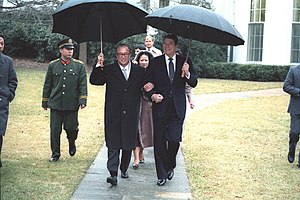
Politbureauet for det kinesiske kommunistparti / Medlemmer af det 13. politbureau (1987-1992)
Zhao Ziyang, 1984
Politbureauet for det kinesiske kommunistparti, indtil 1927 kaldt Centralbureauet, er en gruppe på 19 til 25 personer som fører tilsyn med Det kinesiske kommunistparti. Til forskel fra politbureauer i andre kommunistpartier er den politiske magt i politbureauet centraliseret i Politbureauets stående komité. Politbureauet udnævnes nominelt af Centralkomiteen for det kinesiske kommunistparti, men i praksis har politbureauet været selvrekrutterende.